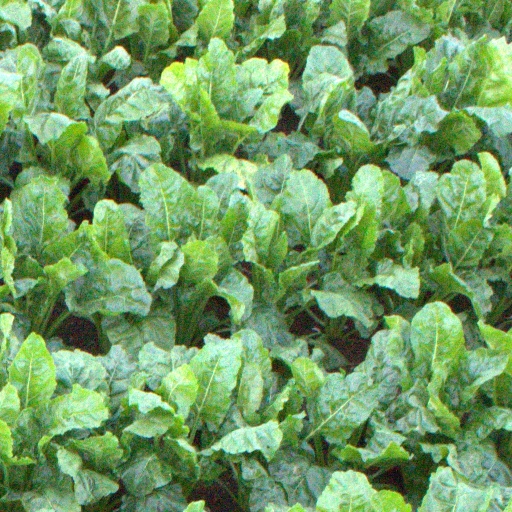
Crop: sugar beet